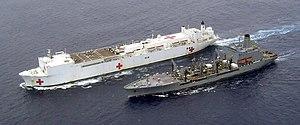
L’USNS Mercy (T-AH-19), troisième du nom, est le premier navire de sa classe de navires-hôpitaux, la classe Mercy. Il appartient à la marine des États-Unis.
Le Military Sealift Command est le commandement du transport maritime militaire de l'United States Navy.